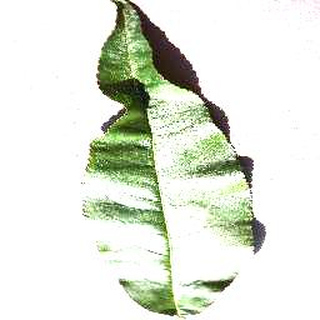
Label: healthy_peach